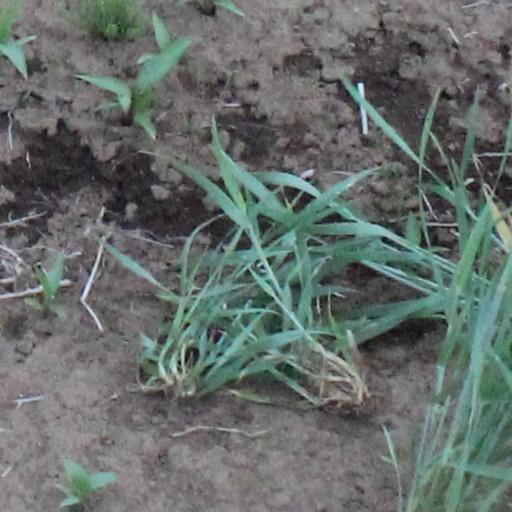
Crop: wheat